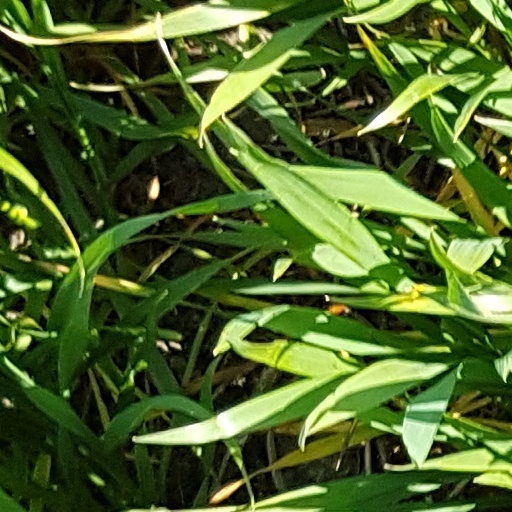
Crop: wheat